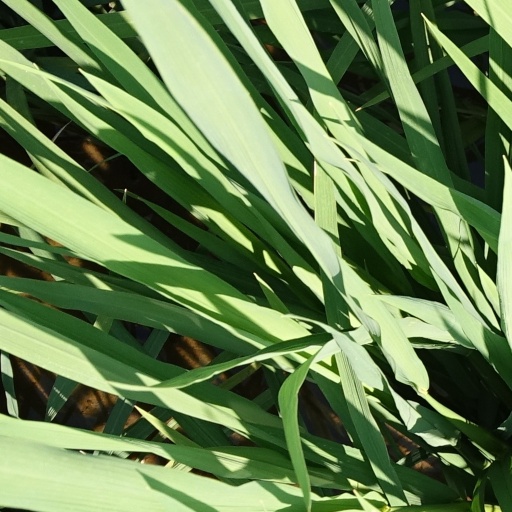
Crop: rice